Pescadero Creek

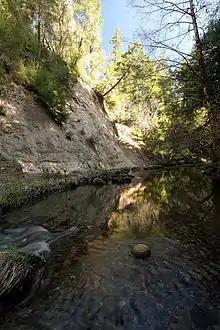
Pescadero Creek

"Pescadero" is Spanish for "fishing place". In early Mexican land grants or disueños, John Gilroy stated "The Castros, I and an Indian gave it that name in 1814, being a place where we used to catch salmon."